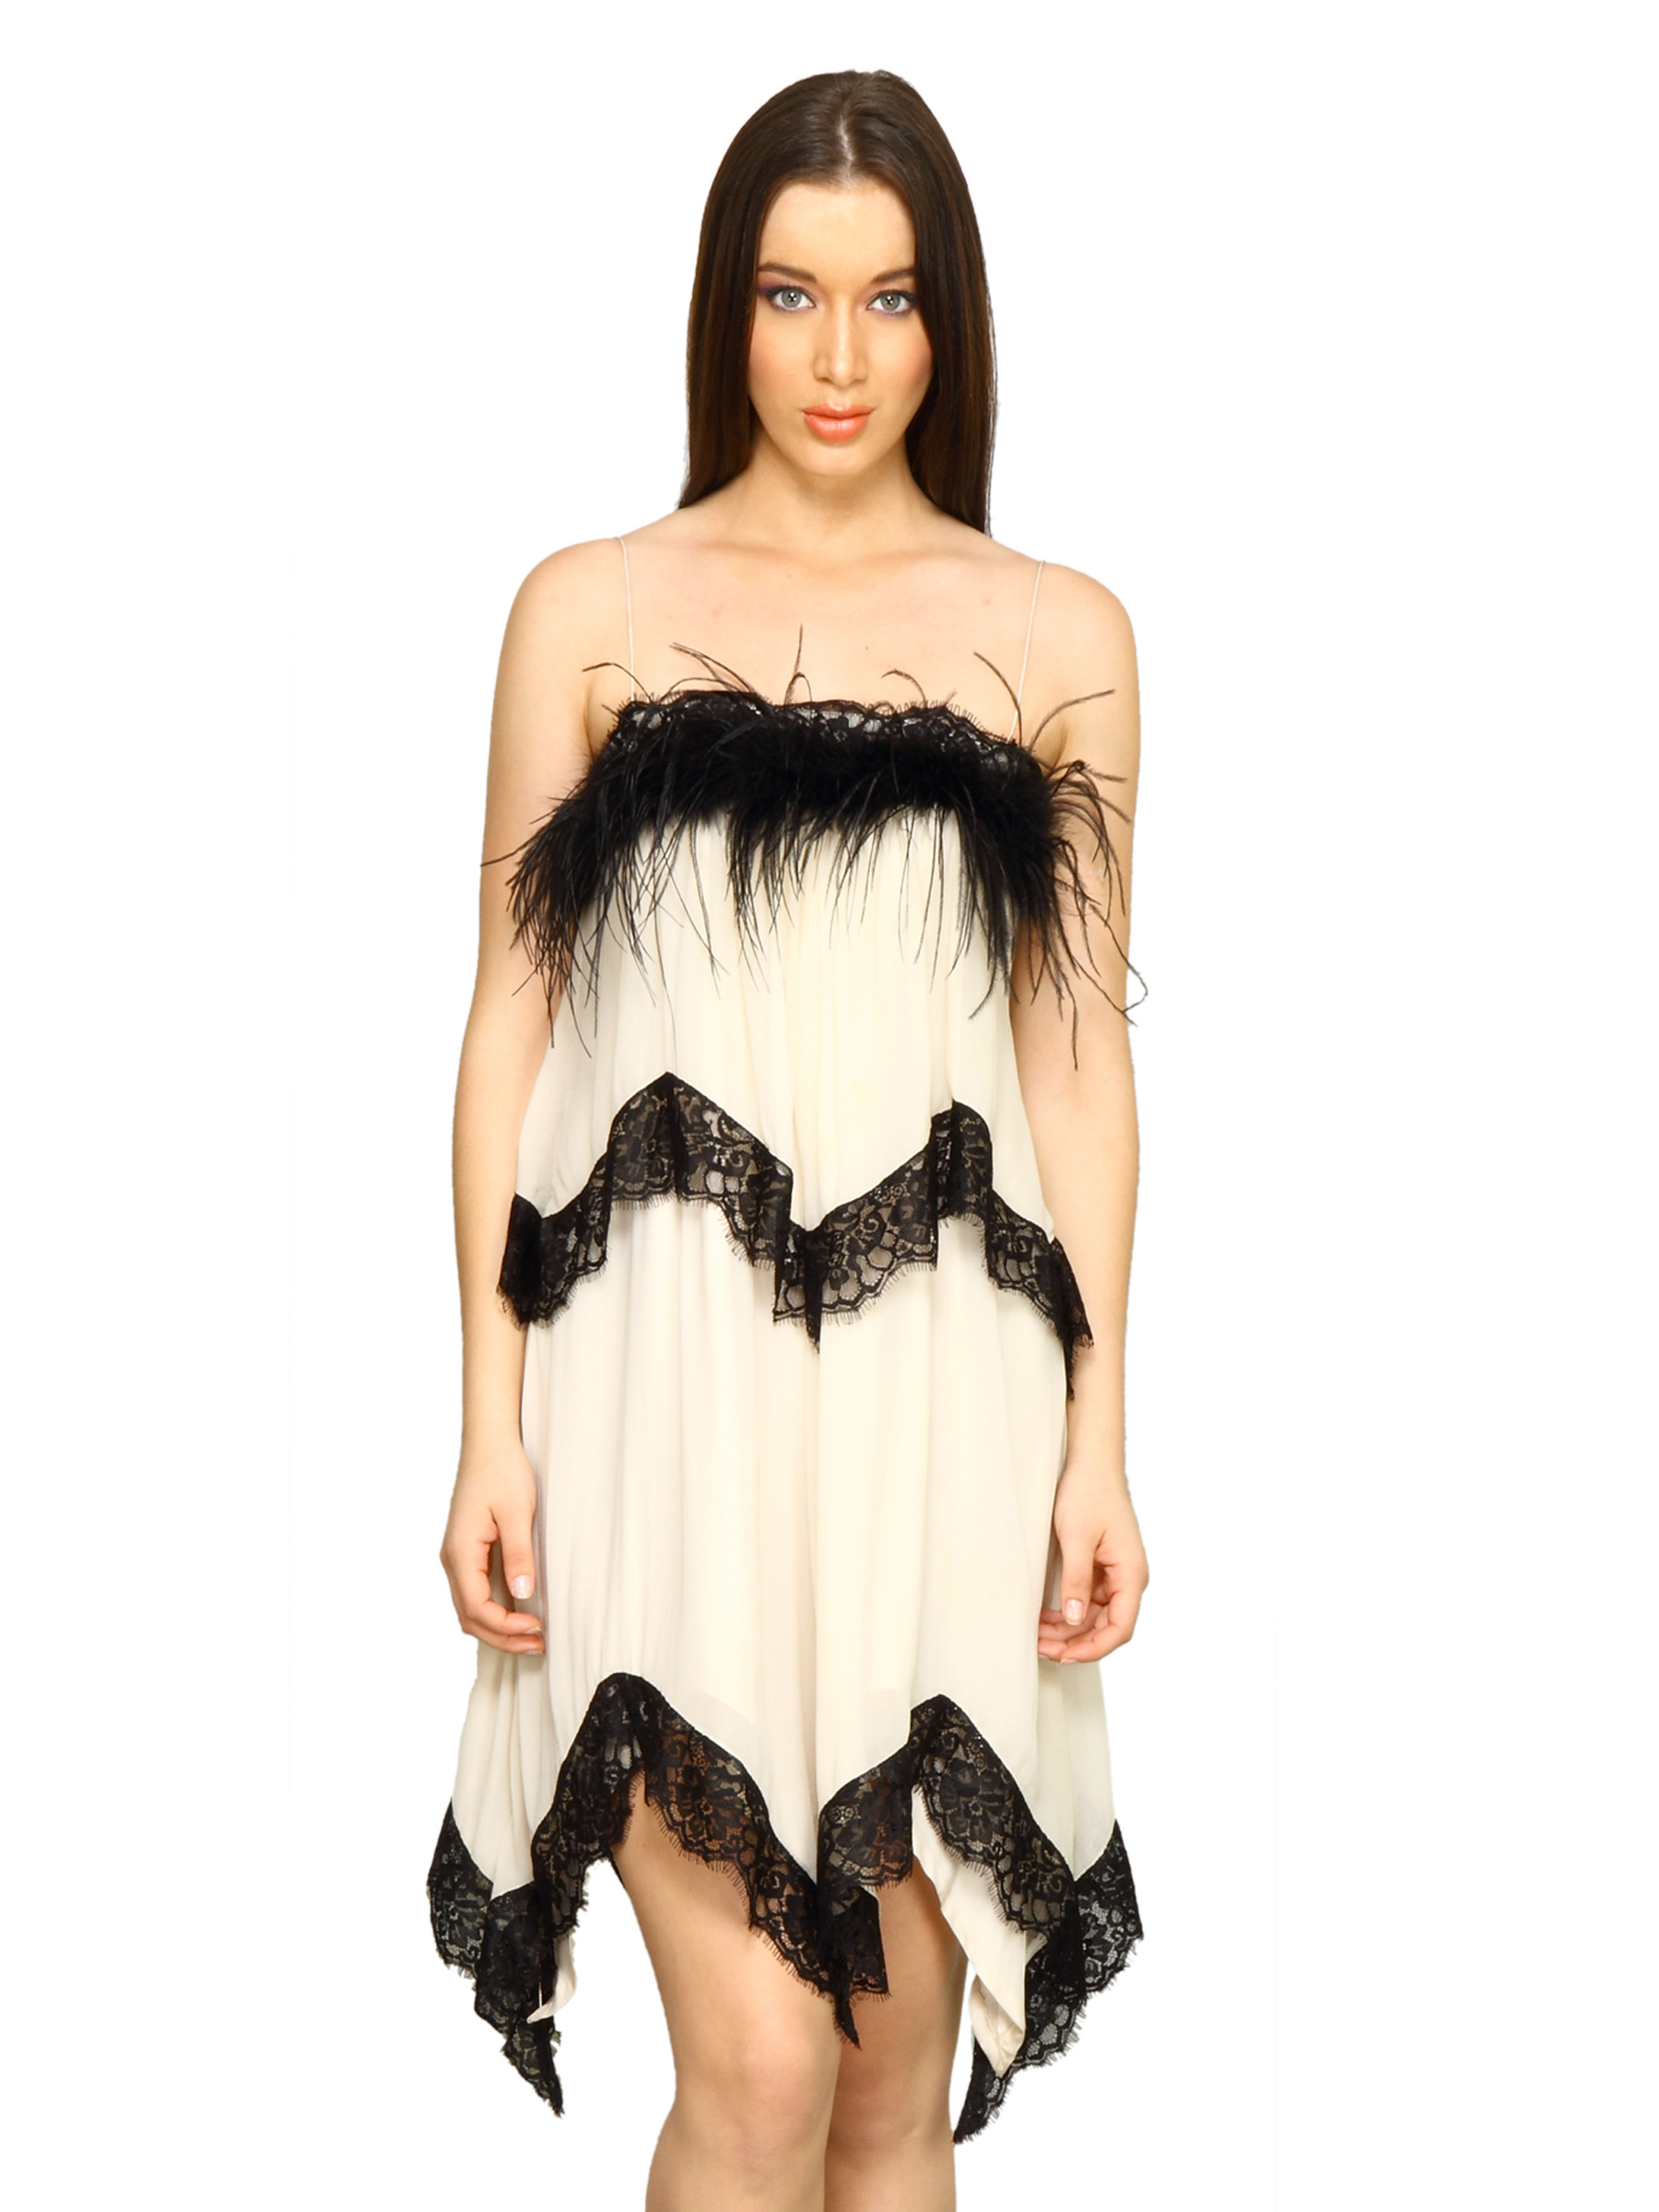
Forever New Women Cream Fur Dress
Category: Apparel / Dress / Dresses
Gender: Women
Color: Cream
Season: Fall 2011
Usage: Casual